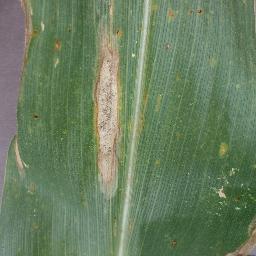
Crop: corn
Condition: (maize)_northern_blight